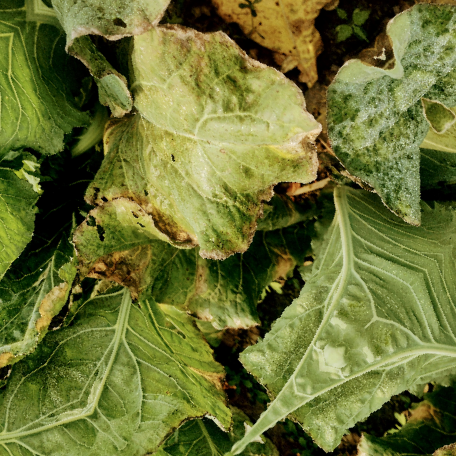
Label: Downy Mildew